Renate Hoffleit

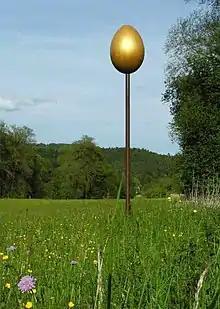
Renate Hoffleit, "das goldene ei", Aichtal/Landkreis Böblingen, Germany

Renate Hoffleit studied graphics, free graphic art and sculpture at the Staatliche Akademie der Bildenden Künste, Stuttgart. From 1979 onwards, she developed her marble and light sculptures, and since 1987 she has created square design, sculptures and fountains in public spaces. She started her site-specific audio-visual installation "Vertonungen" in 1992. Since 1993, she has been working with Michael Bach Bachtischa creating site-specific sound installations and string installations, accompanied by performances.